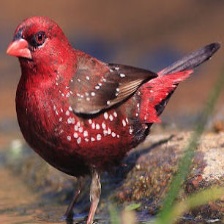
Species: AVADAVAT
Scientific name: AMANDAVA AMANDAVA